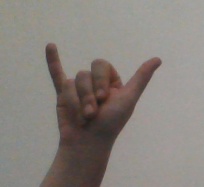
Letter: ya